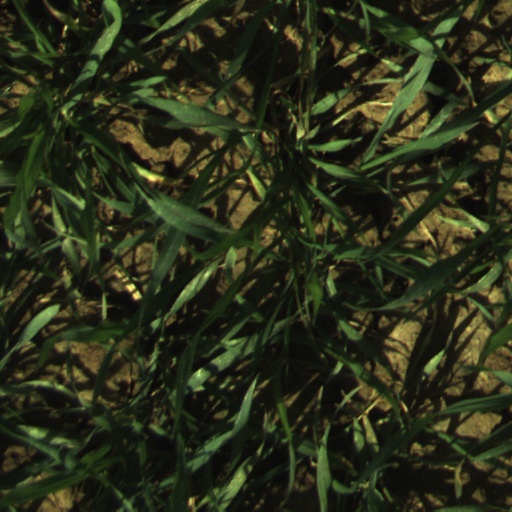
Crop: wheat